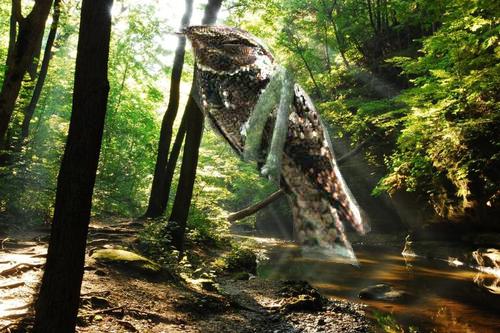
Bird species: Chuck_will_Widow
Bird type: landbird
Background: land